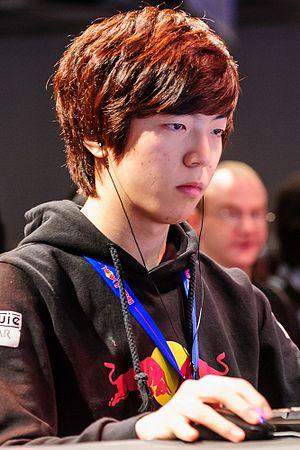
Life au 2013 MLG Winter Championship
Les 2015 StarCraft II World Championship Series Global Finals sont les phases finales qui clôturent les 2015 StarCraft II World Championship Series et désignent un champion du monde de l'année 2015 parmi les seize premiers joueurs du classement WCS. Ils ont accumulé des points durant l'année en gagnant ou en obtenant de bonnes places dans les tournois réguliers : les World Championship Series, Global StarCraft II League et StarCraft II Starleague ; et dans les tournois partenaires WCS. Le titre de vainqueur des Global Finals est le plus prestigieux qui clôt toute une année de sport électronique sur StarCraft II ; de plus les Global Finals de 2015 sont la dernière compétition jouée sur l'extension Heart of the Swarm. Les huitièmes de finale sont joués le 1ᵉʳ novembre 2015 à Burbank en Californie, dans les studios de l'Electronic Sports League et les quarts, demies et finales à Anaheim, en Californie, pendant la BlizzCon les 6 et 7 novembre 2015.
L'Iron Squid 1, en forme longue l'Iron Squid : Chapter 1 - A Squid is born, est un tournoi de sport électronique sur StarCraft II: Wings of Liberty faisant partie de la ligue Iron Squid. Il s'est déroulé du 19 février 2012 au 5 mai 2012. Vingt joueurs y ont participé, dont 18 invités et deux qualifiés. Les phases de poules et les quarts de finale ont été joués en ligne, rediffusés en direct sur O'Gaming TV, tandis que les phases finales restantes se sont tenues au Grand Rex, le plus grand cinéma de Paris, avec 2 500 spectateurs sur place, tandis que l'on a compté environ 50 000 télé-spectateurs sur internet. La compétition a été en français commentée par Pomf et Thud et en anglais par TotalBiscuit et Apollo. La musique de la compétition est composée et interprétée par In Uchronia.
L'Iron Squid est une ligue de sport électronique sur StarCraft II, principalement organisée et commentée en français par les frères Pomf et Thud. Les deux éditions qui ont eu lieu se sont déroulées en ligne pour les phases de poules et les phases finales se sont déroulées en public au Grand Rex puis au Palais des congrès de Paris. Le nom du tournoi rappelle le multitasking des joueurs de StarCraft II, c'est-à-dire leur faculté à faire plusieurs actions en même temps et rapidement. Life et MMA, les deux gagnants Iron Squid se sont confrontés en finale des WCS Global Finals.